First cabinet of Sirri Pasha

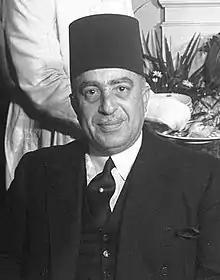
Prime Minister Hussein Sirri Pasha

The first cabinet formed by Hussein Sirri Pasha was one of the governments during the reign of King Farouk. The cabinet lasted from November 1940 to February 1942. It succeeded the cabinet of Hassan Sabry Pasha who suddenly died on 15 November while delivering a speech on behalf of the King at the opening session of the Chamber of Deputies.